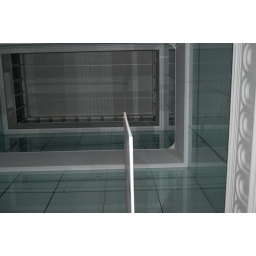
The 2010 office Christmas party in the historic Briggs Buildling, home of the Raleigh City Museum.